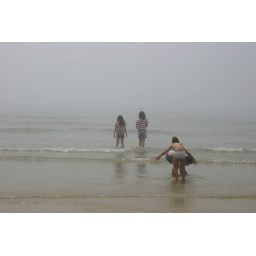
AJ plays in the sand and surf at this fog laden beach in South Korea.